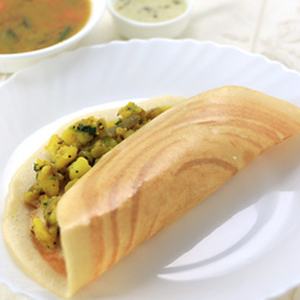
Dish: dosa